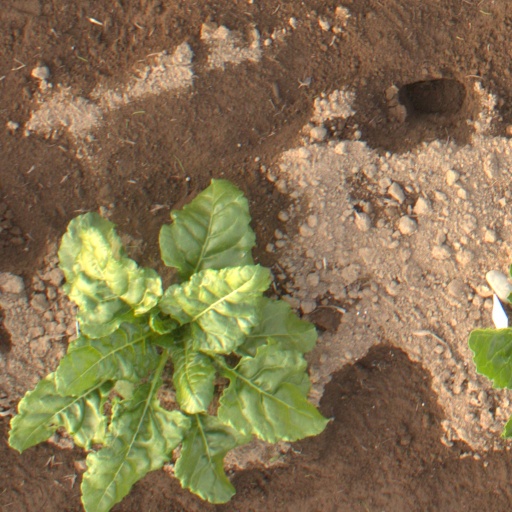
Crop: sugar beet